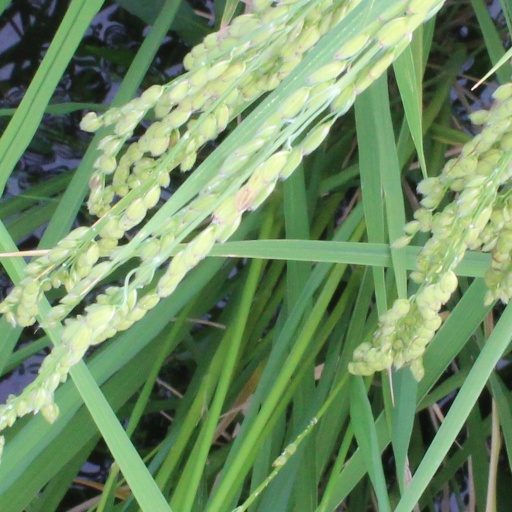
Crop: rice